Blytheville Air Force Base

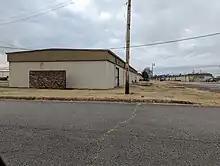
Buildings 430, 431, 432, 438, 439, and 440. These warehouses were constructed in 1942, and are the only WW2 era buildings left on the property.

The first casualty of the flight school was Herbert Perkins, a native of Virginia whose BT-13 crashed near the intermediate air field at Luxora, AR. The airfield was used as the Southeastern Training Command's flight training school. Cadets trained on the AT-6, AT-9, and AT-10 to learn to fly the B-25. Additionally, the flight school hosted a small number of TB-25Gs, a trainer version of the B-25. In 1945, the base also hosted a glider school to train servicemen to fly the Waco CG-4. The airfield closed in October 1945 after the Second World War ended. Then the airfield briefly became a processing center for the rapid demobilization of military personnel being discharged. The War Assets Administration officially closed down the installation in 1946, at which point control and responsibility for the land was transferred to the city of Blytheville.